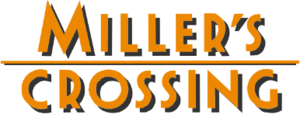
Miller's Crossing
Miller's Crossing er en amerikansk gangsterfilm fra 1990 instrueret, produceret og skrevet af Joel og Ethan Coen. Filmen har bl.a. Gabriel Byrne, John Turturro og Albert Finney på rollelisten.